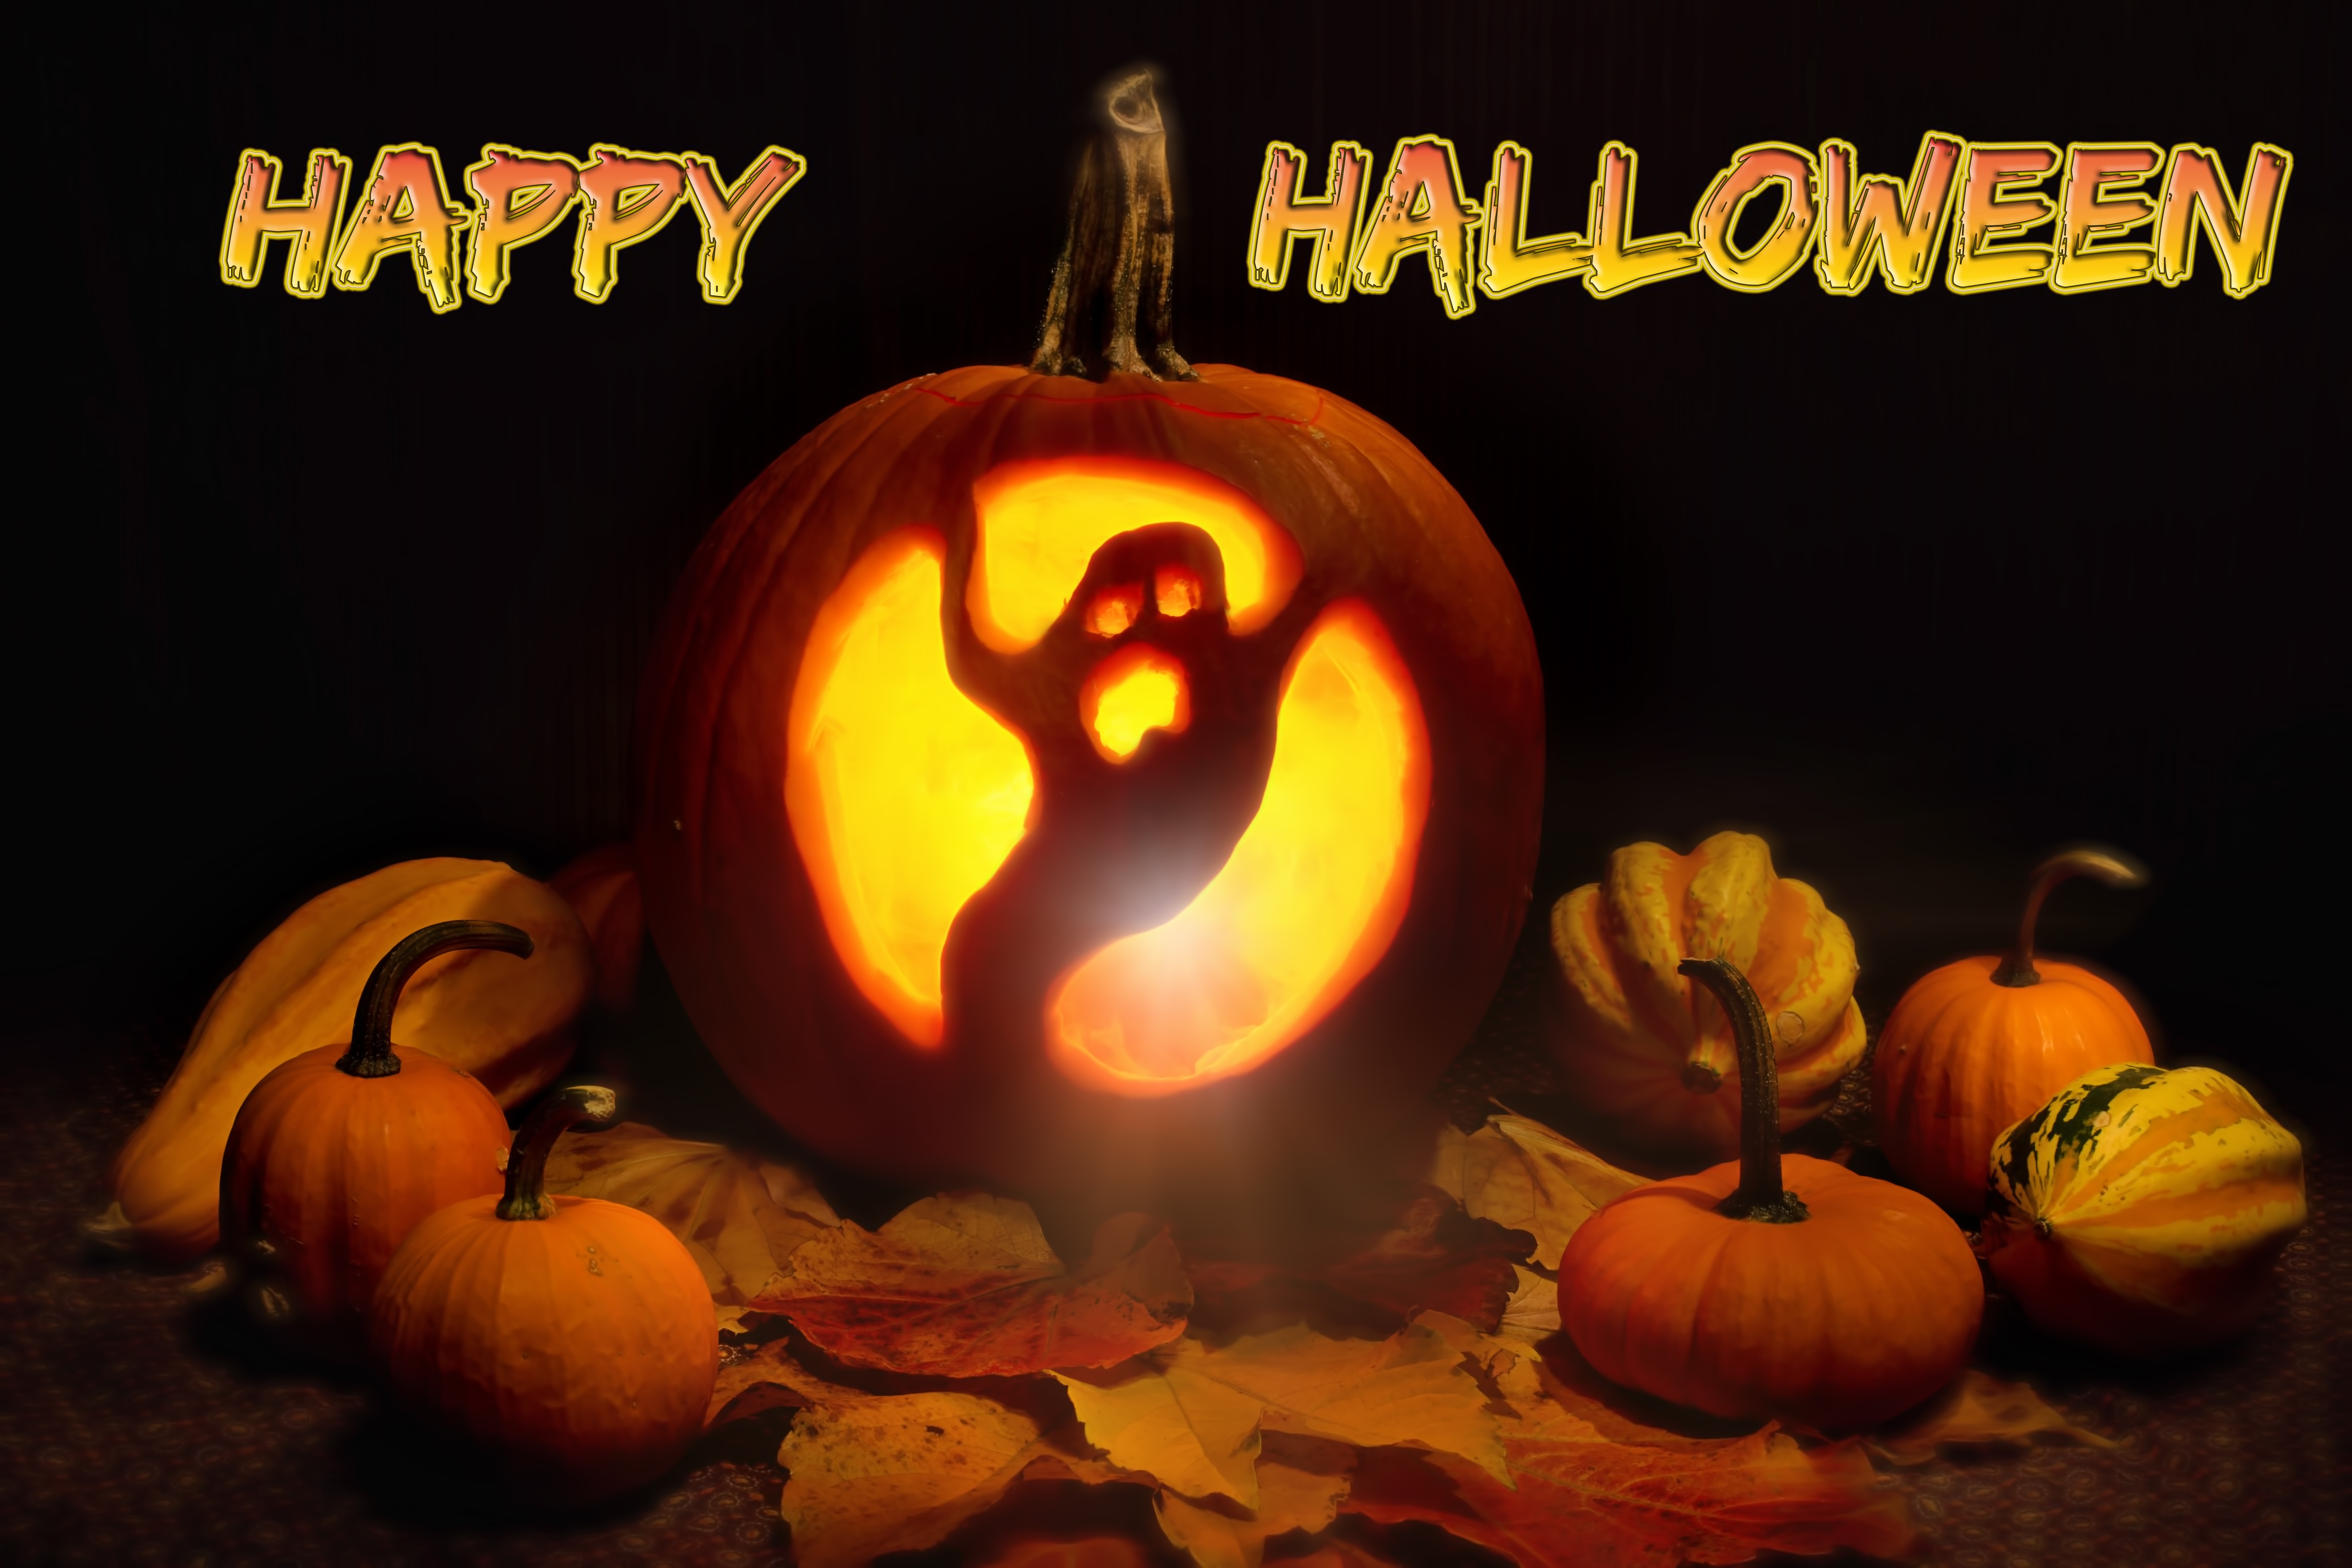
fall, spooky, orange, autumn, pumpkin, halloween, holiday, jack o lantern, scary, illustration, seasonal, event, october, lit, happy halloween, still life photography